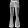
Label: Trouser